Anna Nee En Deivam

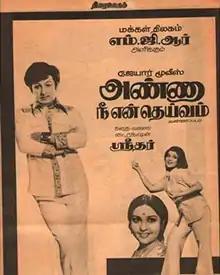
Poster

Anna Nee En Deivam is a shelved Indian Tamil-language film directed by C. V. Sridhar and produced by Jayaar Movies. The film was to have starred M. G. Ramachandran, Latha, Sangeeta, M. N. Nambiar and V. S. Raghavan.